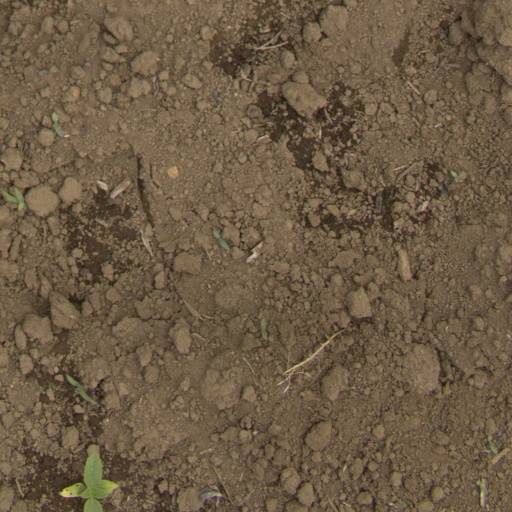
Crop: Jerusalem artichoke